Serbs of Montenegro

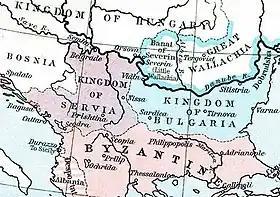
Serbian Kingdom from 1217 to 1346, led by the Nemanjić dynasty

During the Second World War both Serbs and Montenegrins were very active in both resistance movements, the Yugoslav Partisans and the Yugoslav Army in the Fatherland known as the Chetniks. At the end of the war the socialist Yugoslavia was created and the two became republics within the Yugoslav federation.